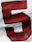
Number: 5